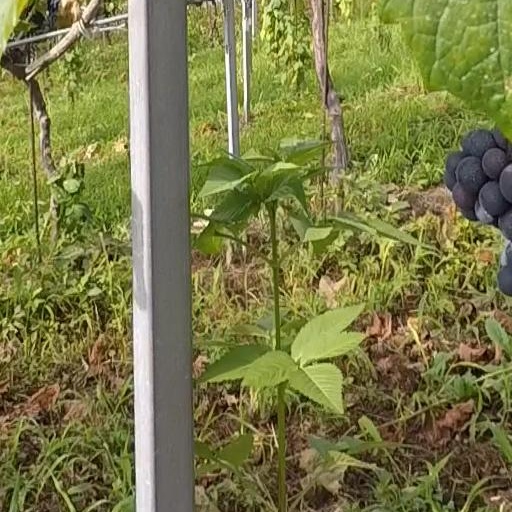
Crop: grape